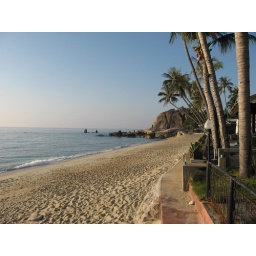
samui beach resort, right beside the grandfather/grandmother rock on lamai beach